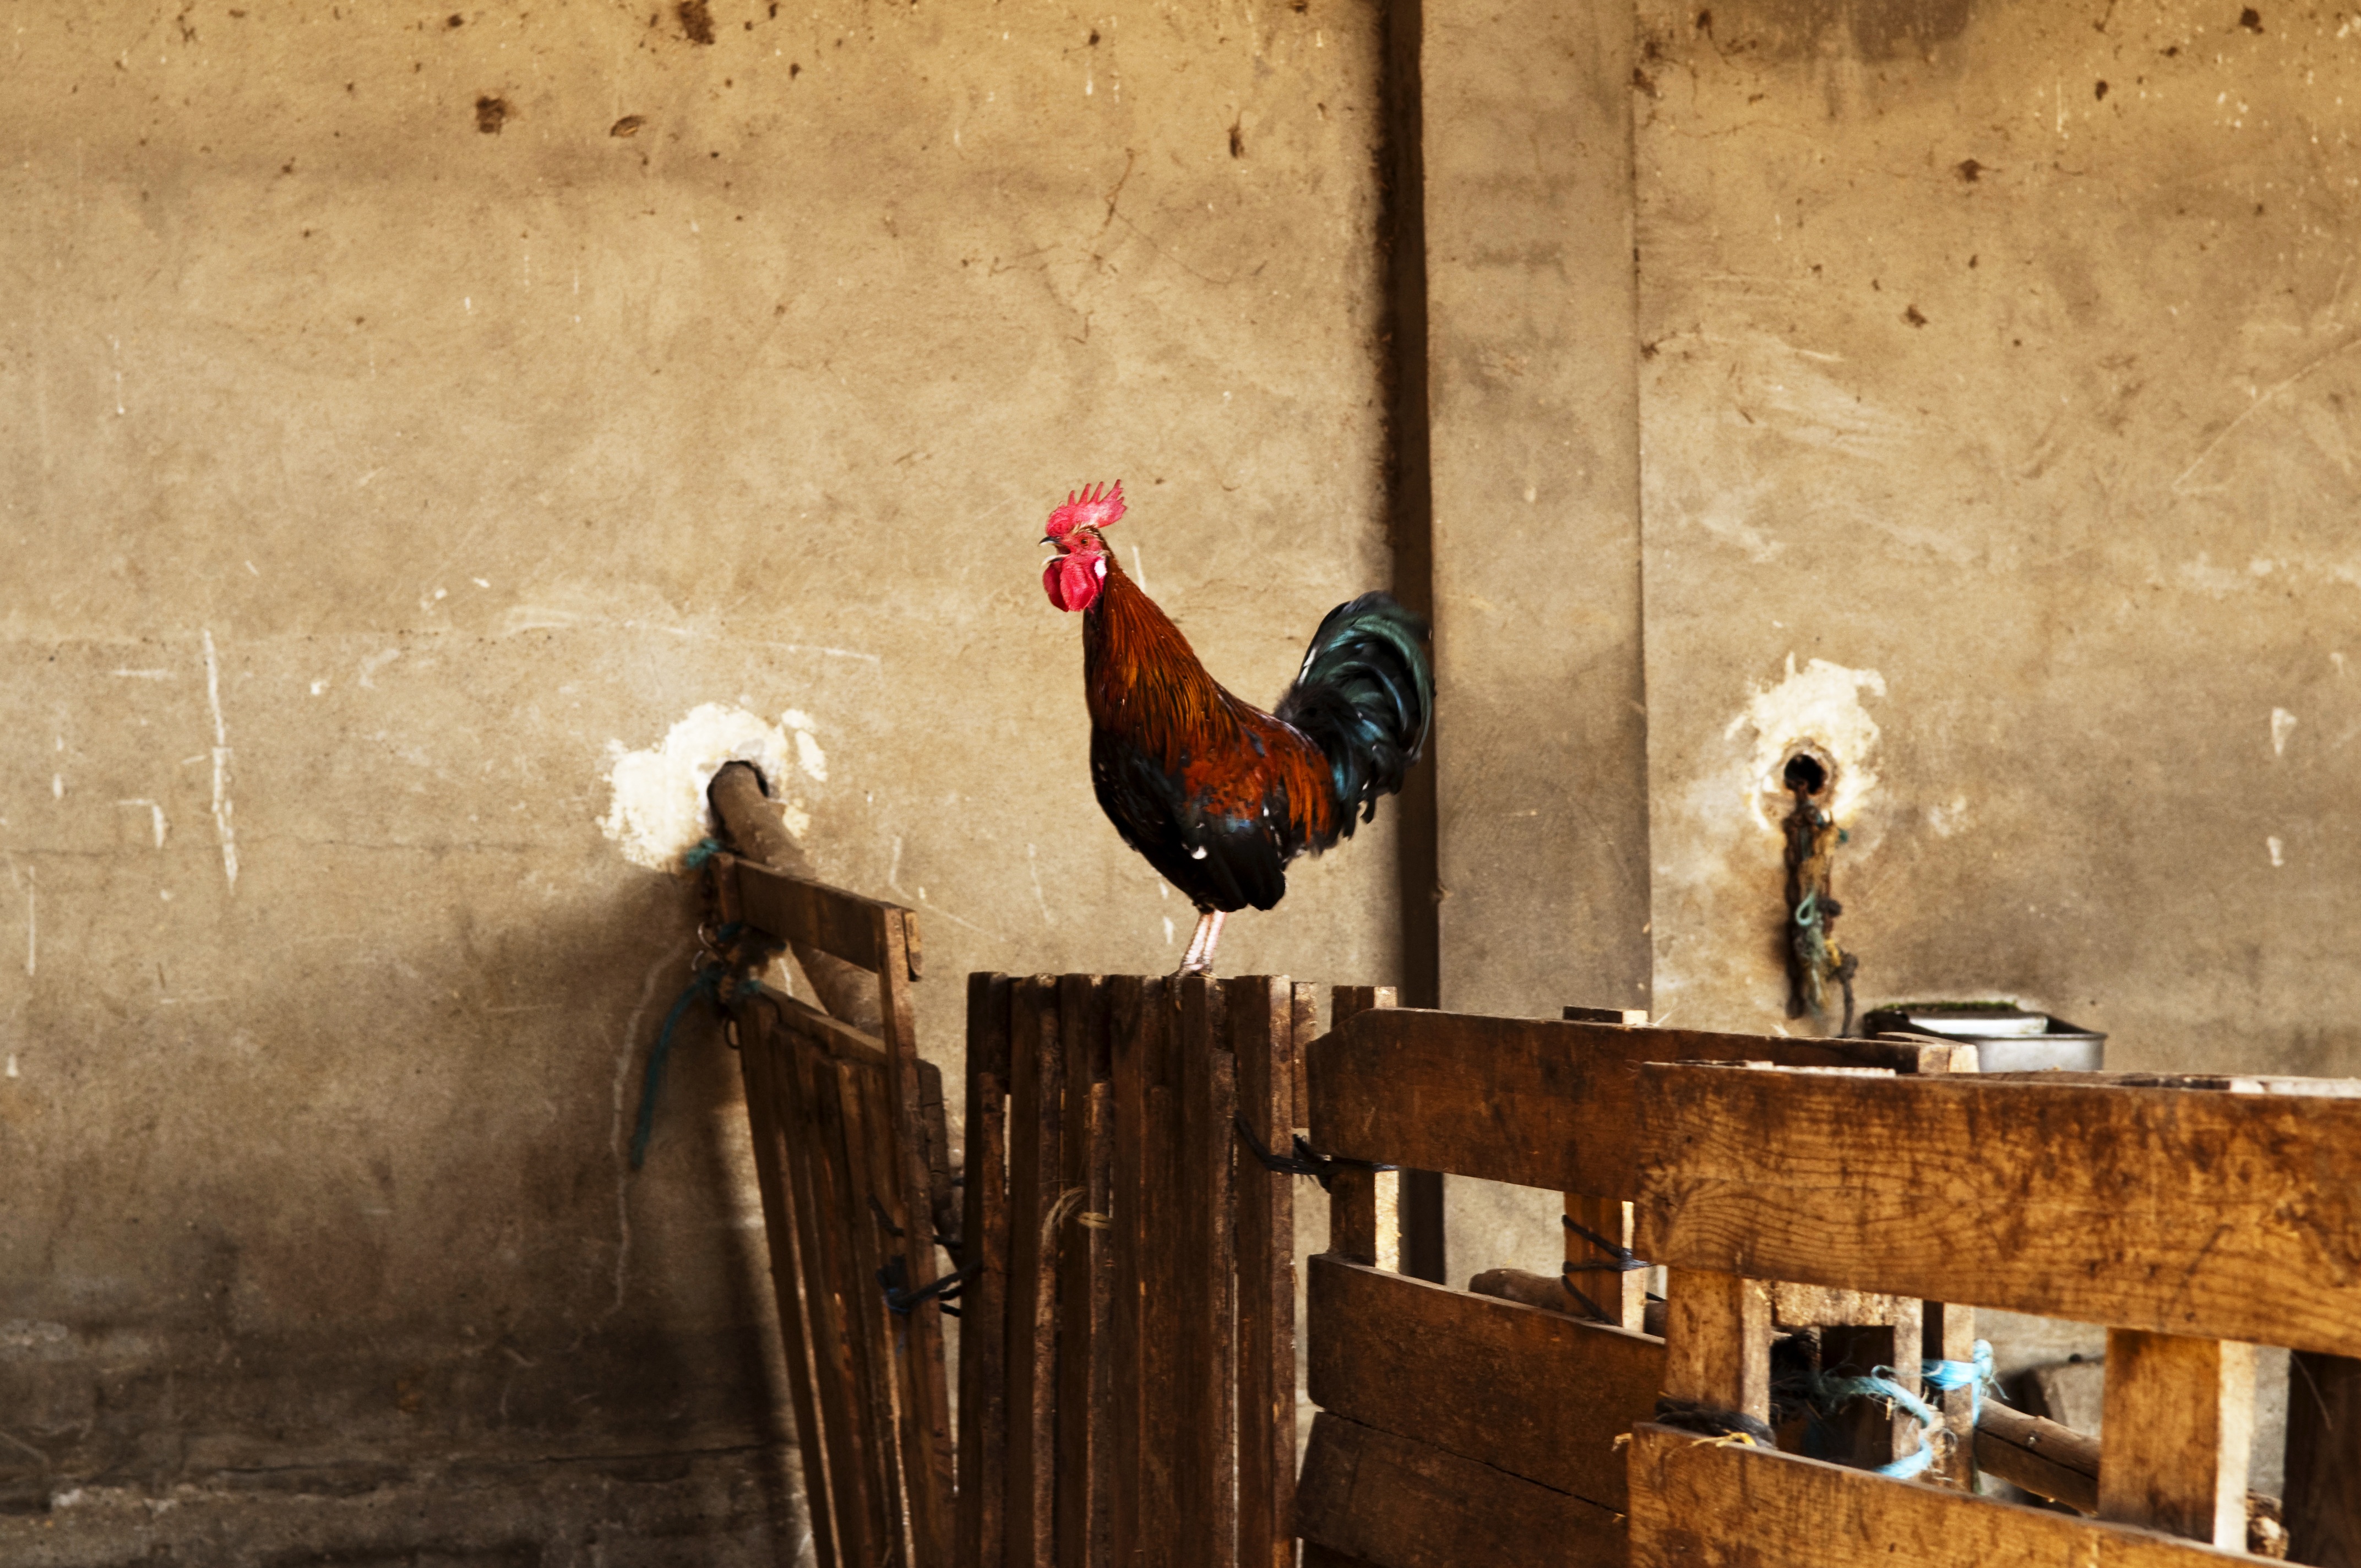
bird, farm, wall, color, agriculture, chicken, poultry, hen, gallo, temple, photograph, bird animals